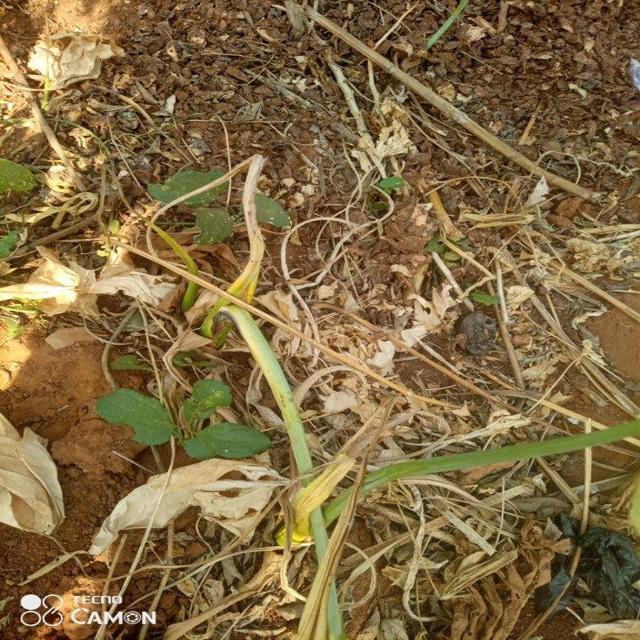
Label: Late_Blight